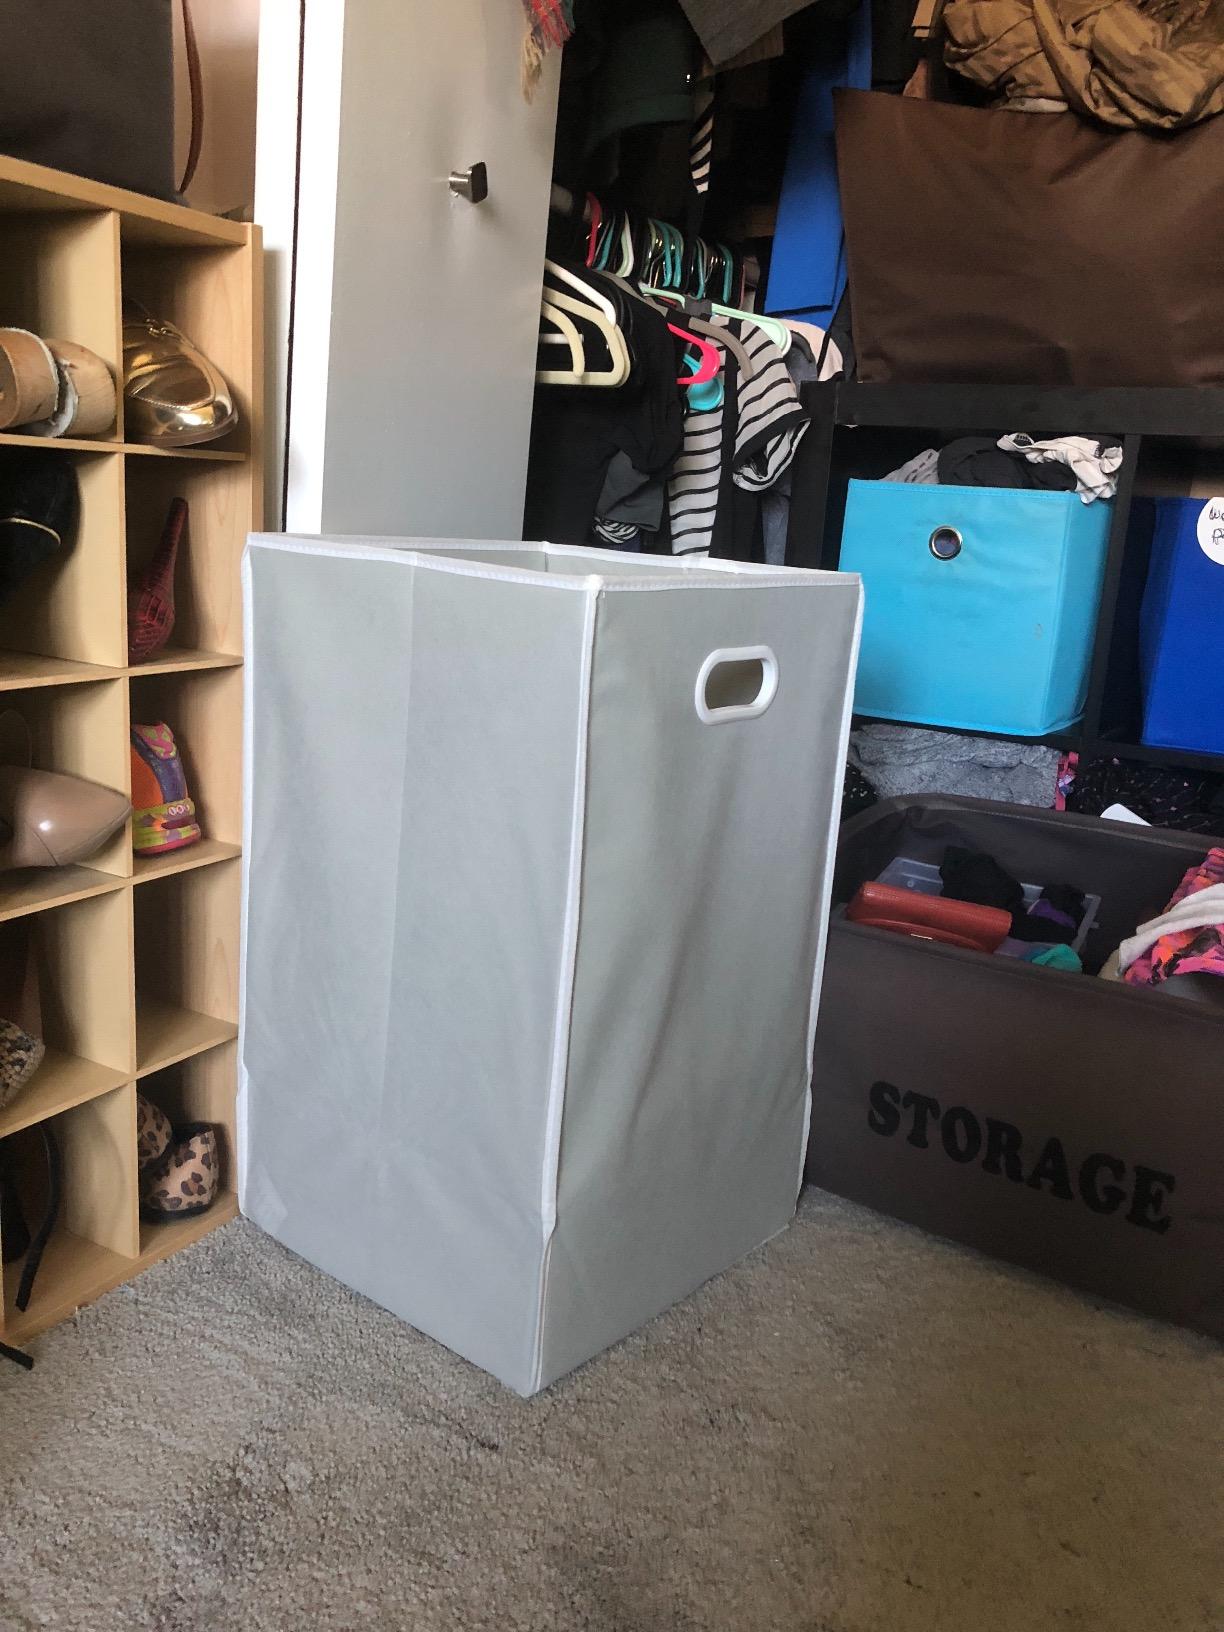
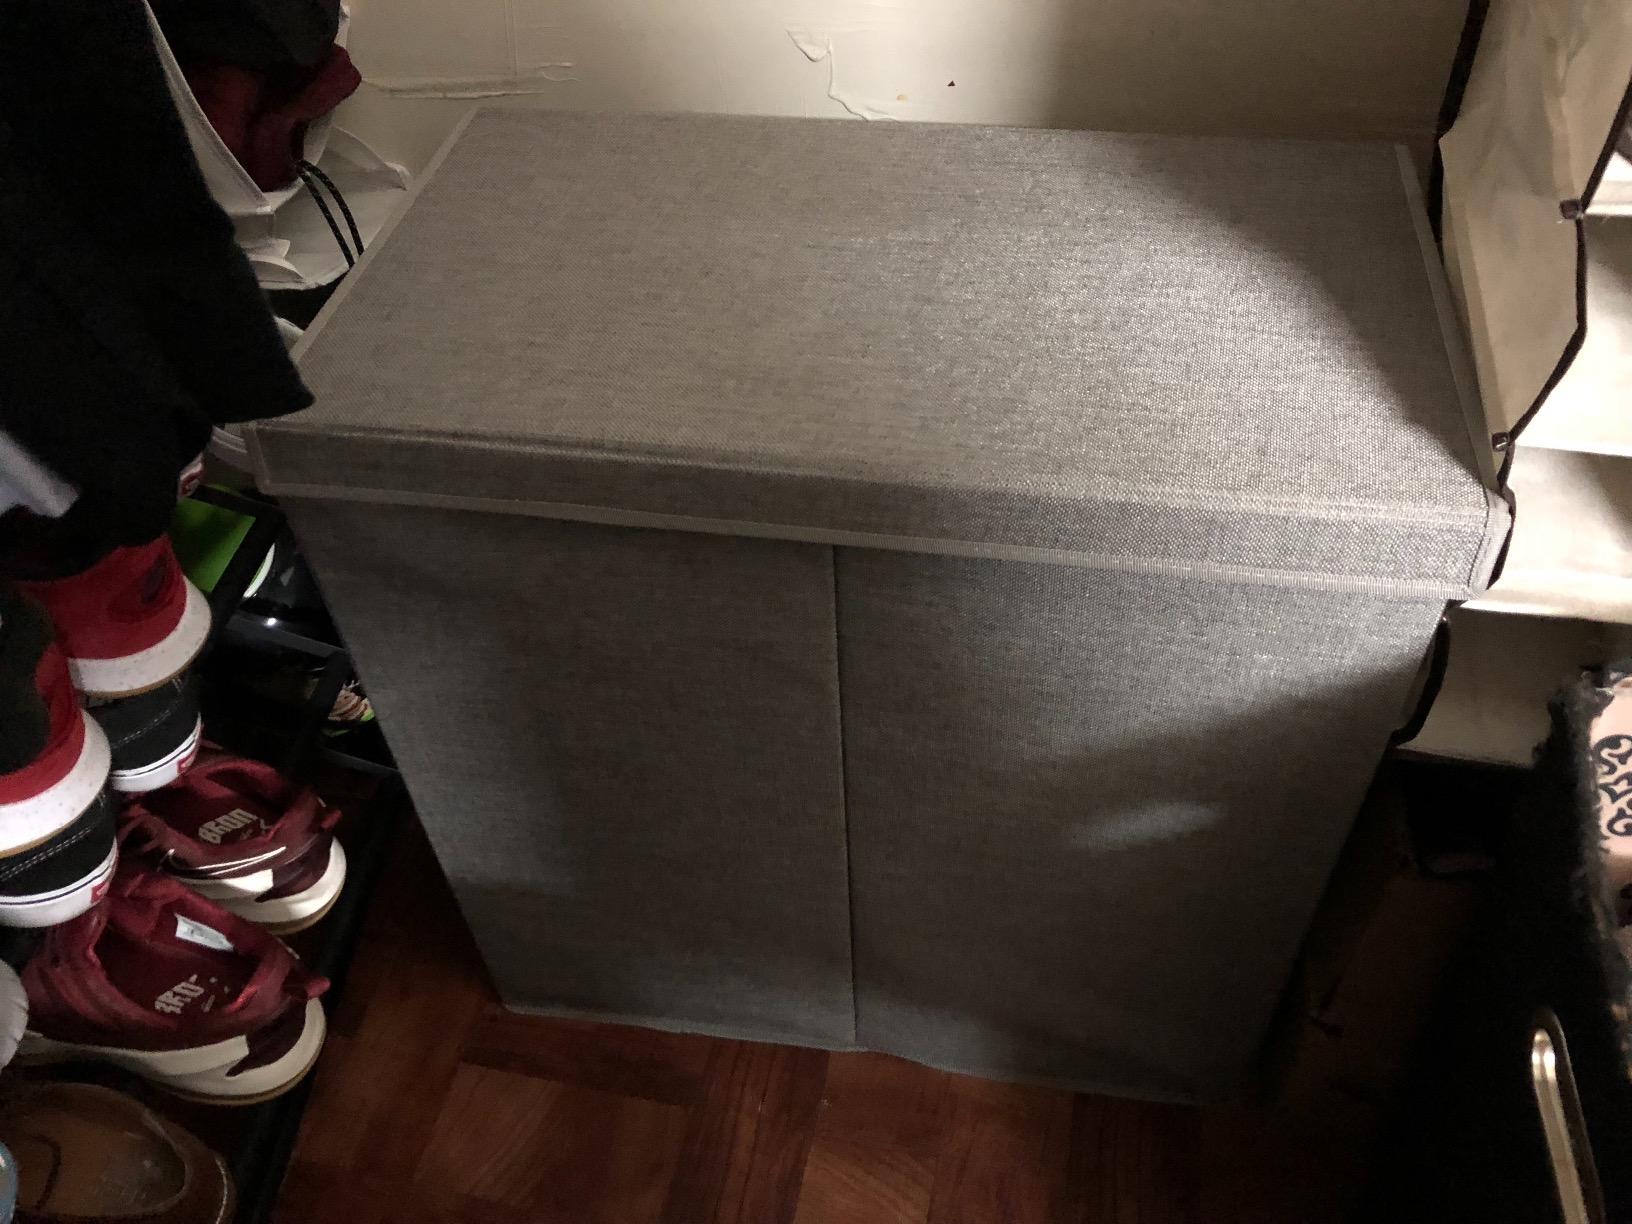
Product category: items_hamper
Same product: no